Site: brandenburg
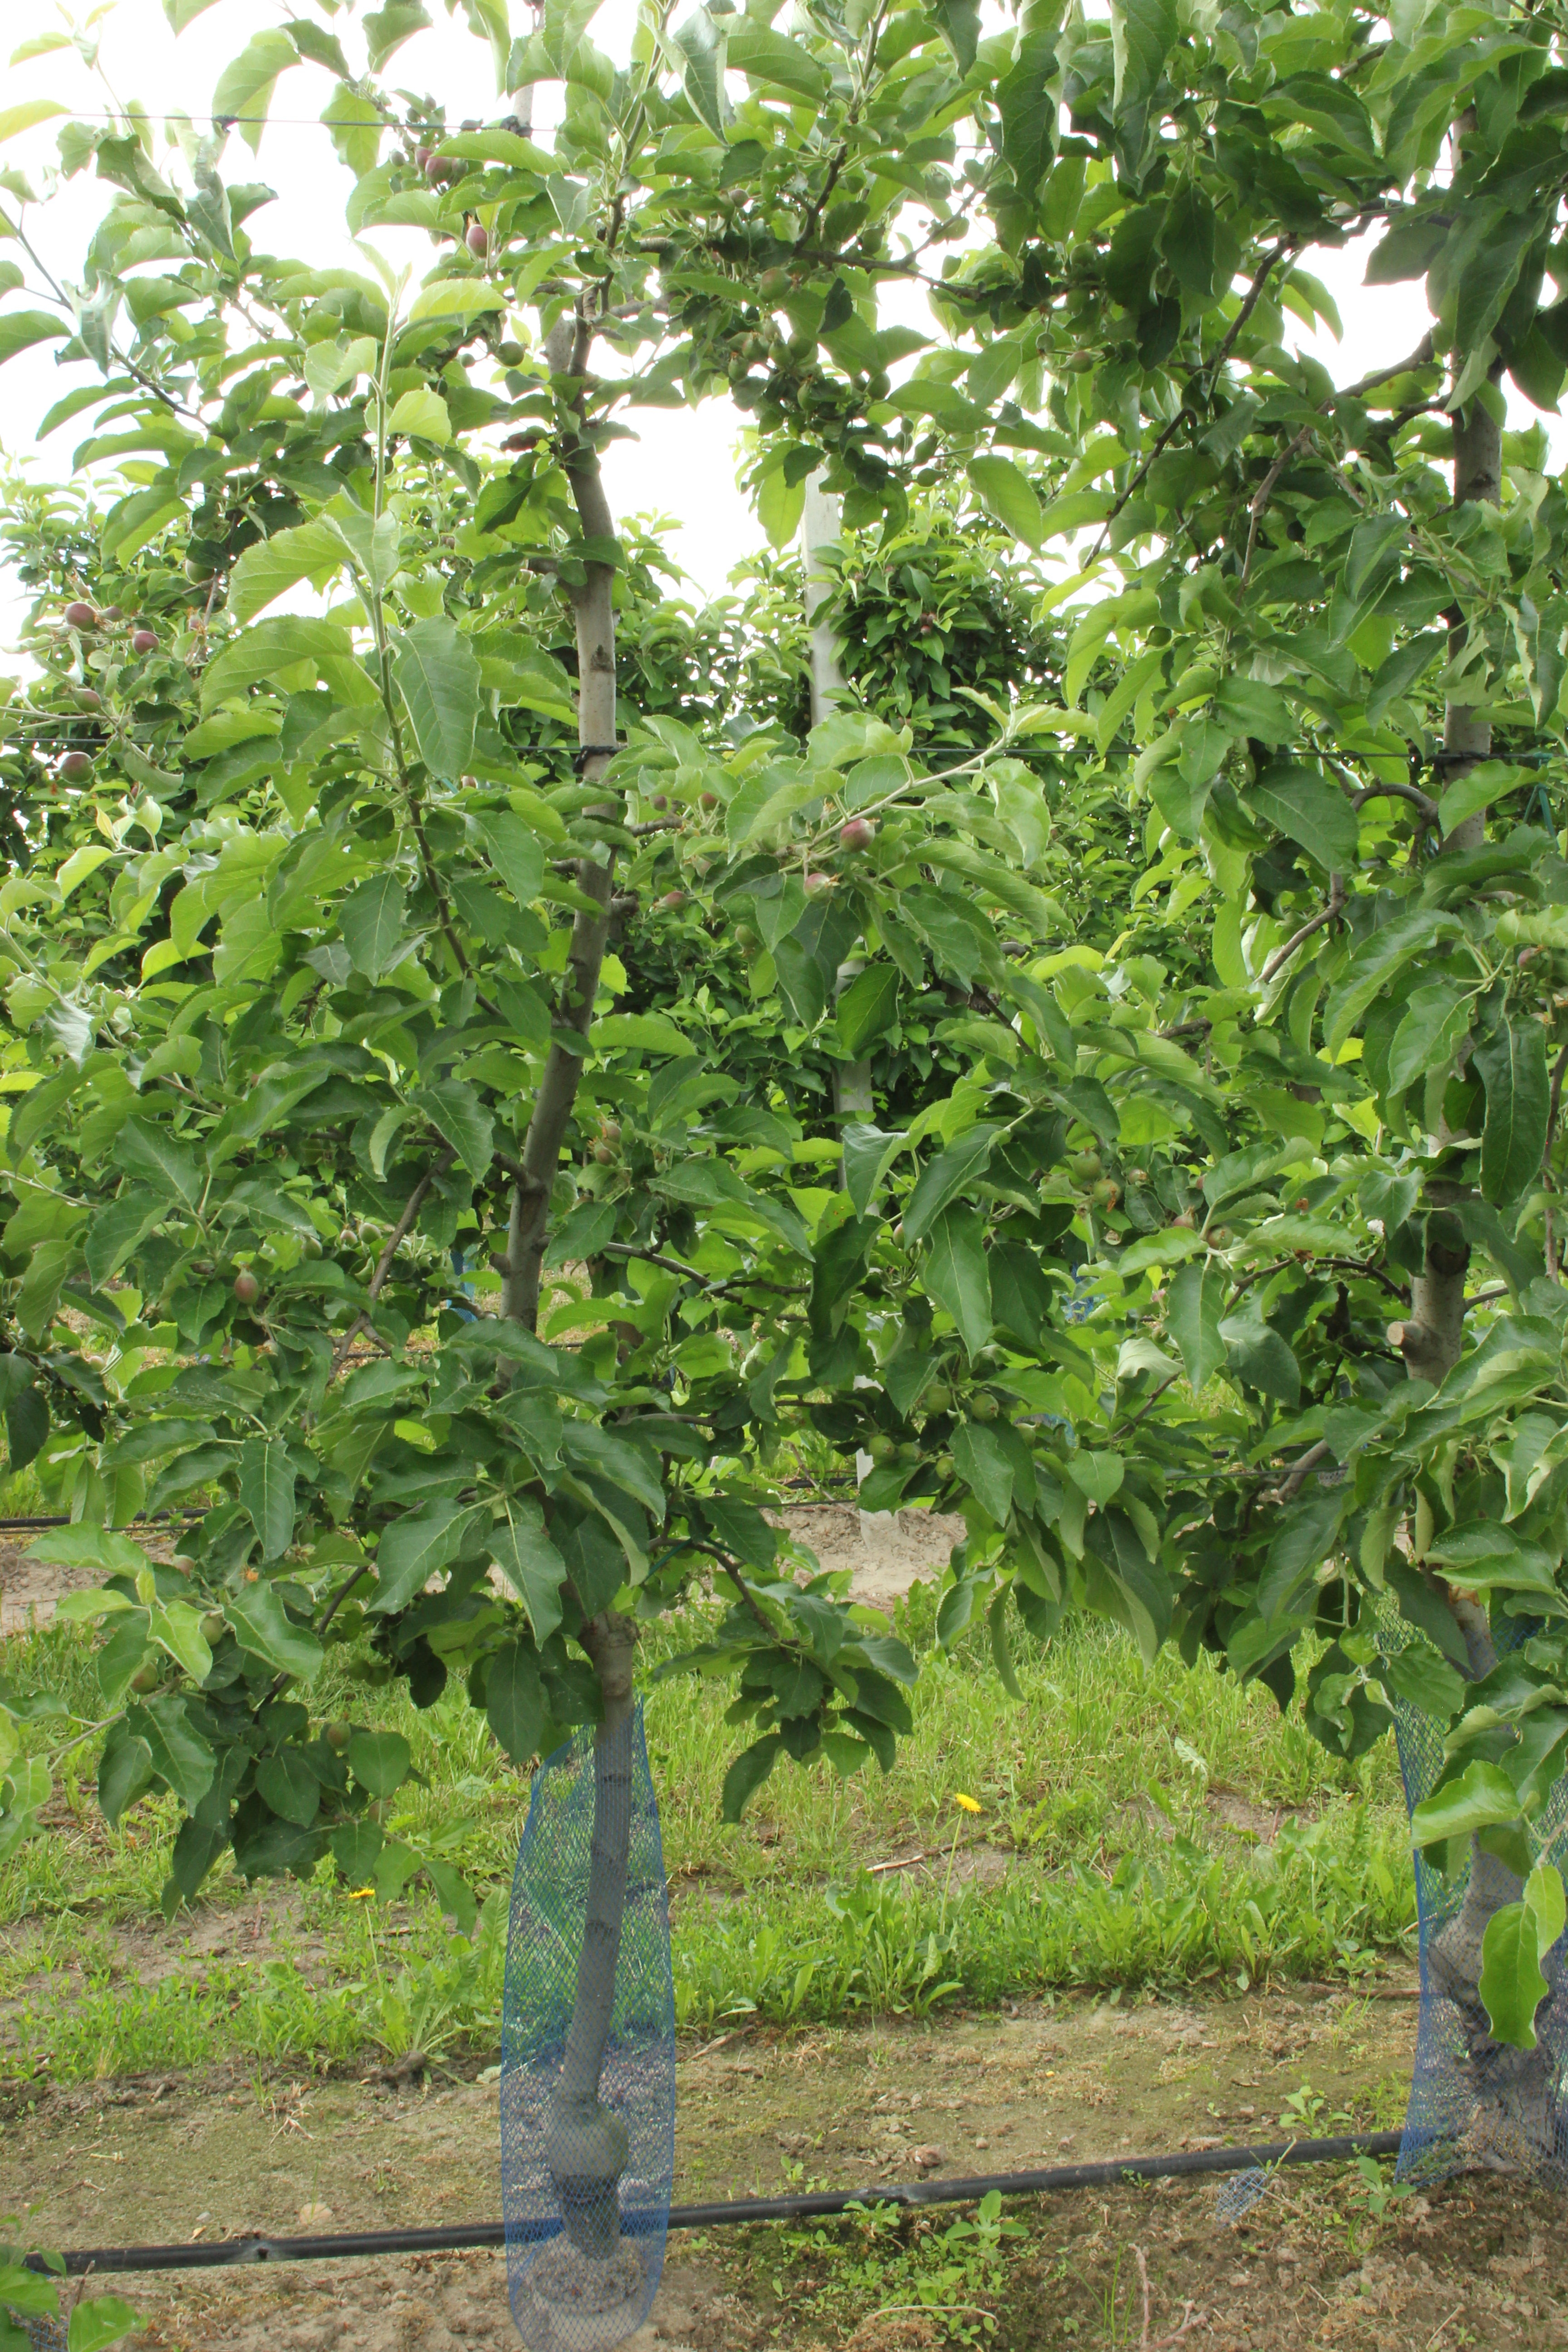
Growth stage (BBCH 72): Development of fruit